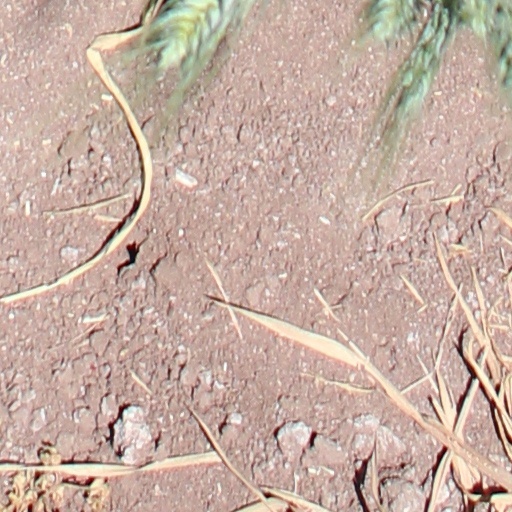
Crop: wheat